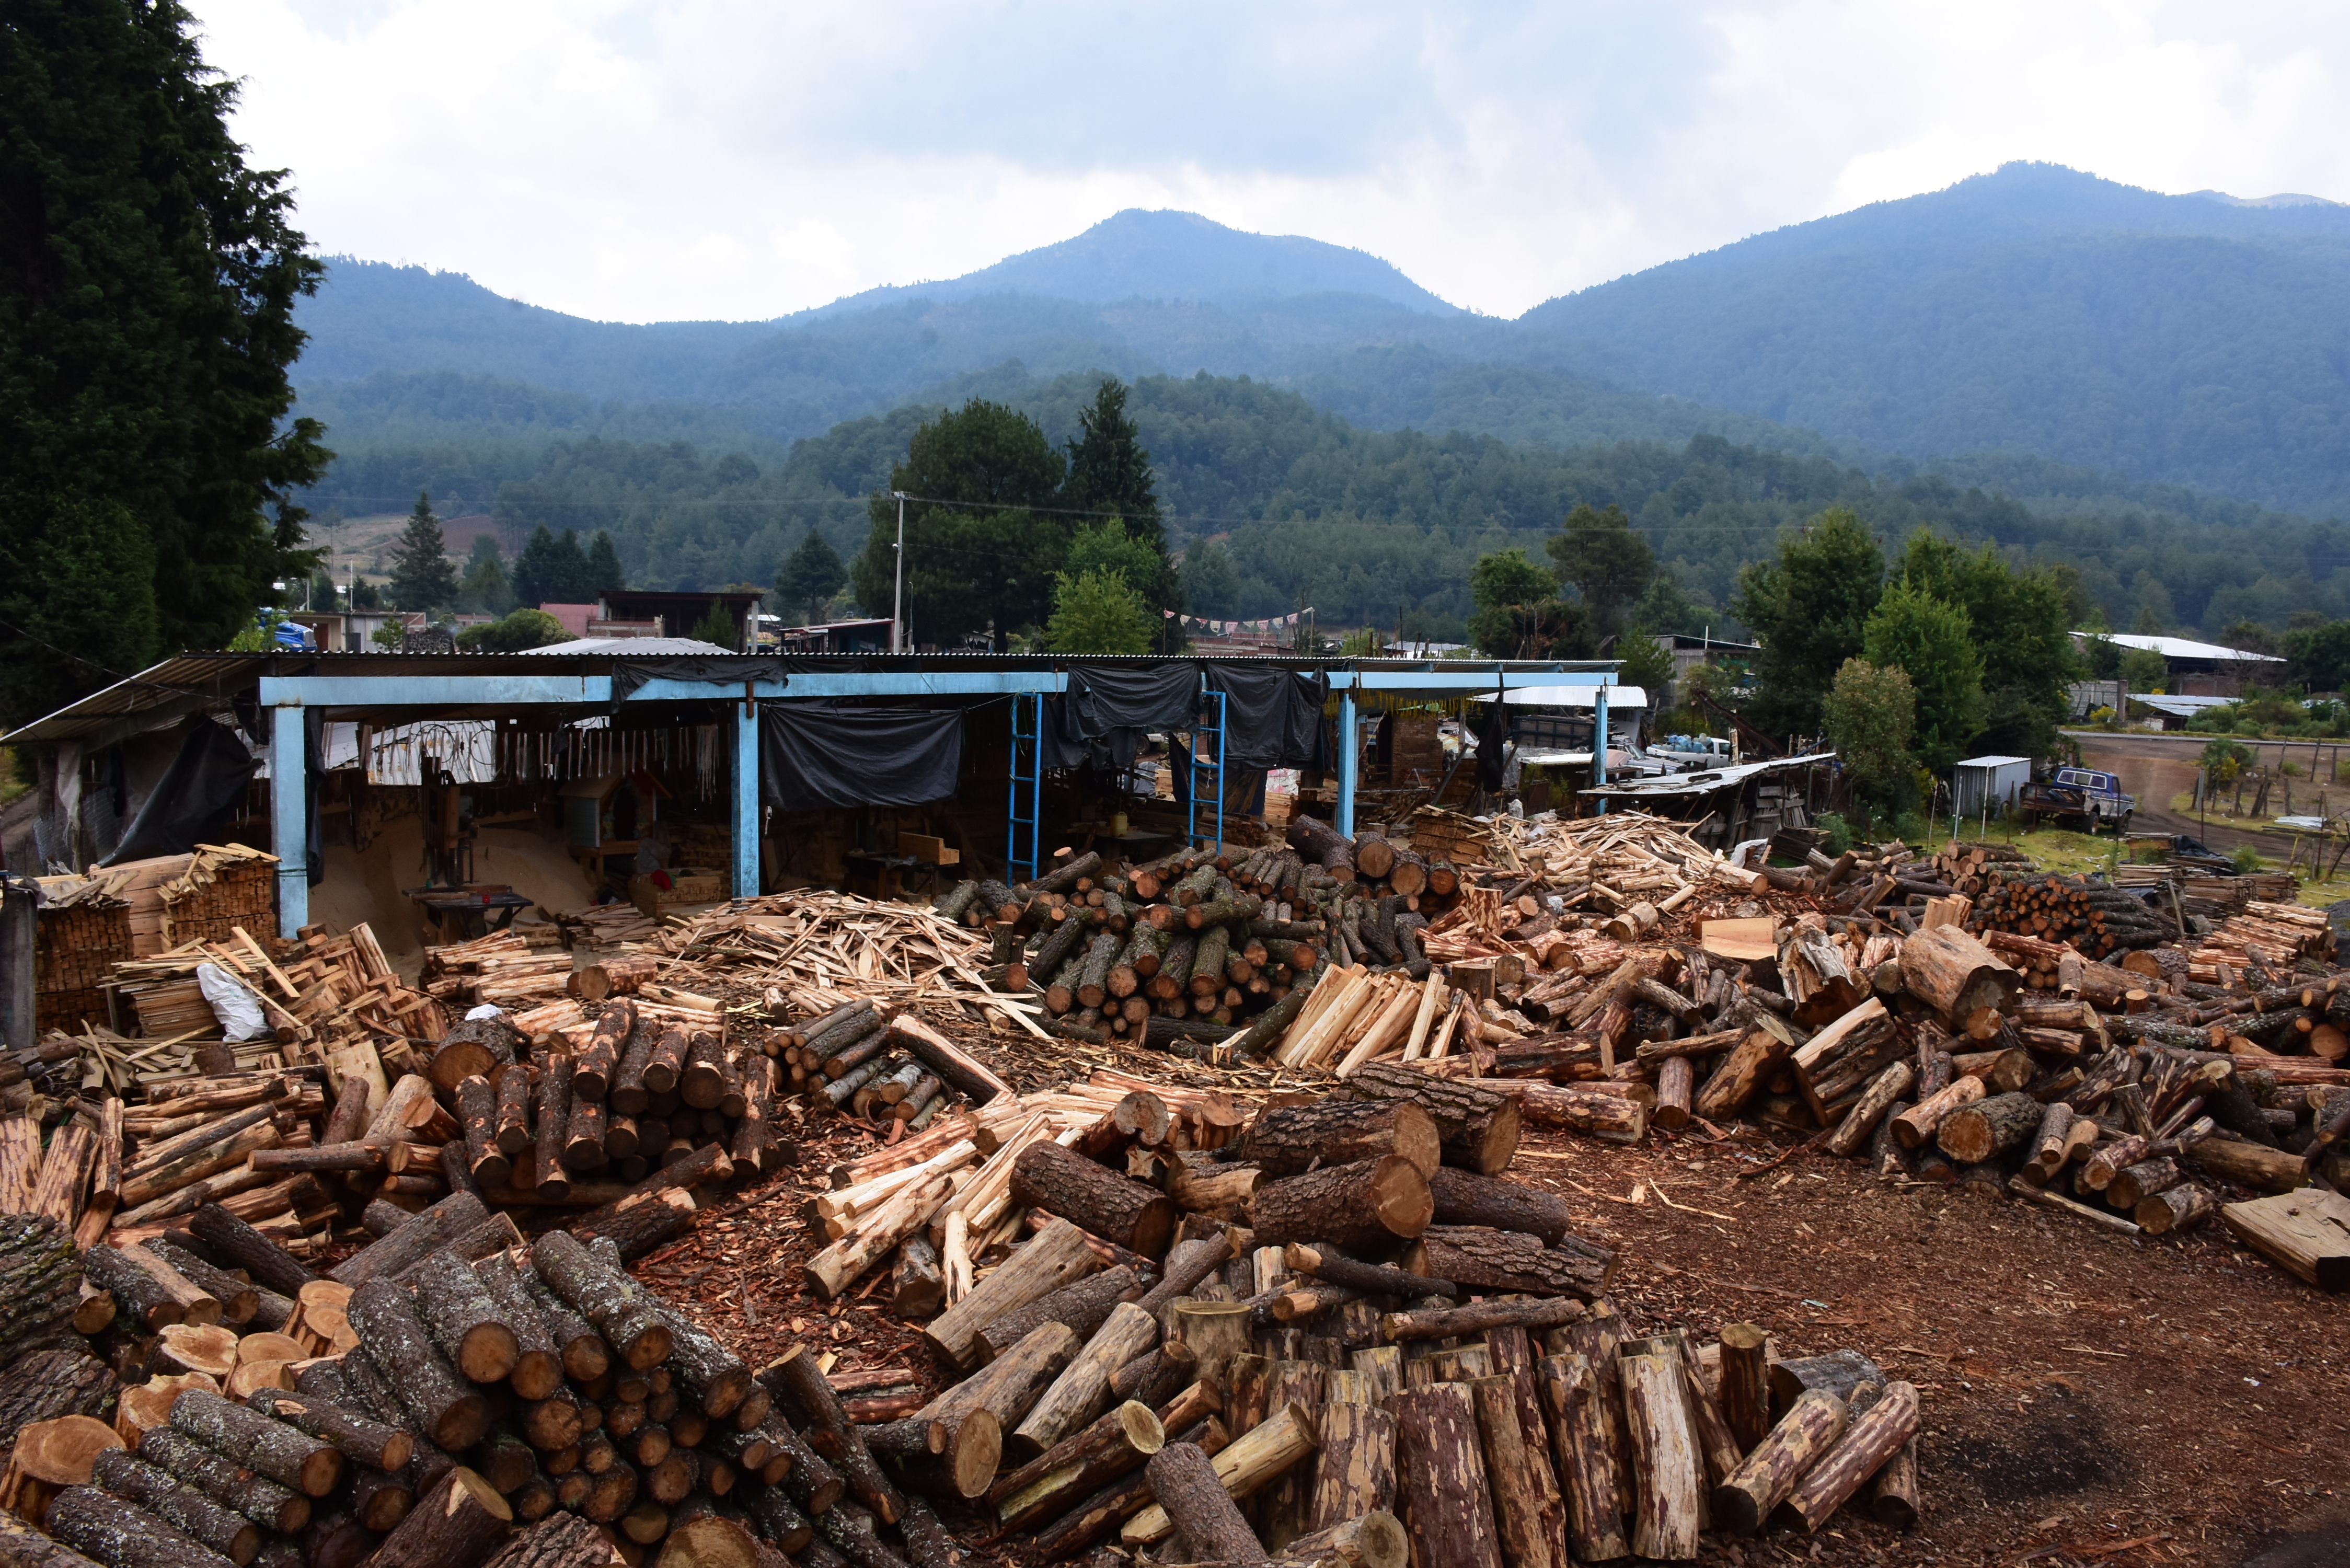
nature, geological phenomenon, mountain, wood, tree, rubble, village, landscape